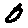
Label: 0